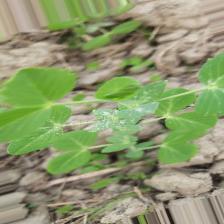
Label: Powdery Mildew